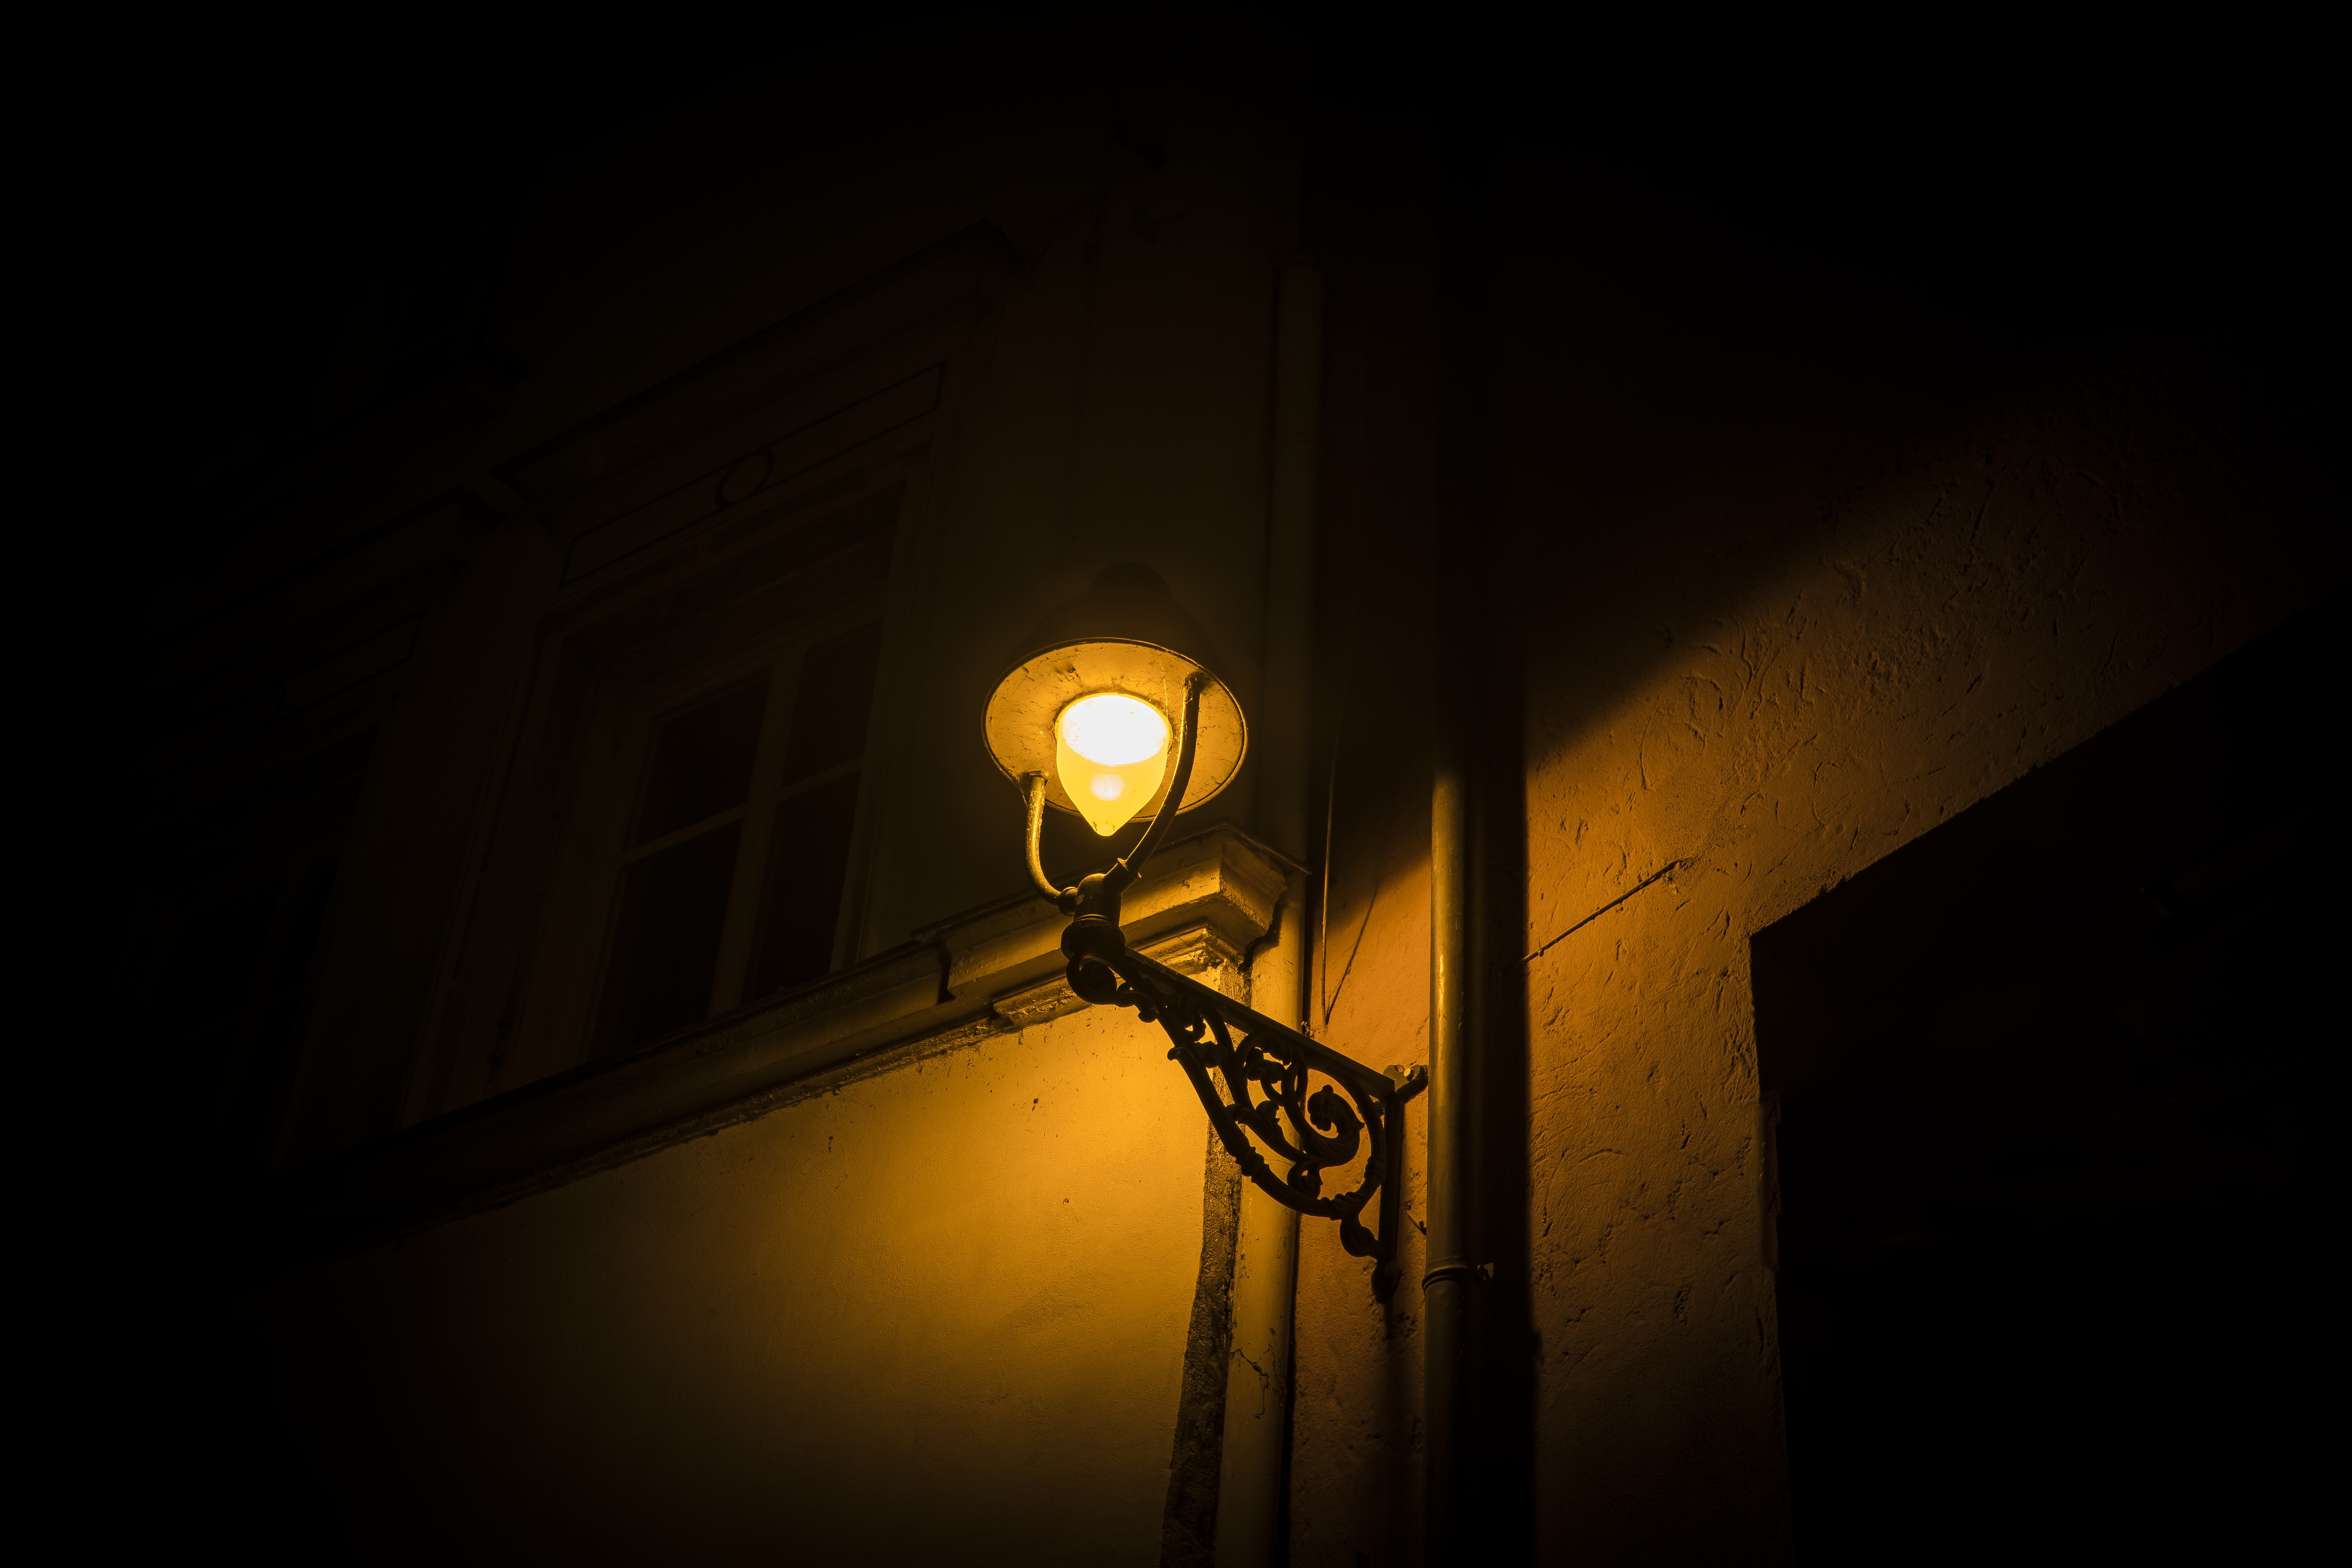
light, architecture, night, sunlight, building, old, city, atmosphere, downtown, evening, darkness, street light, yellow, lighting, long exposure, illuminated, lichtspiel, old town, lights, homes, lamps, light fixture, nostalgic, mood, shape, historically, city lights, night photograph, night photography, truss, incandescent light bulb, n rdlingen